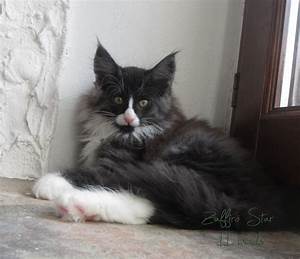
Label: cat